Angelo Capato

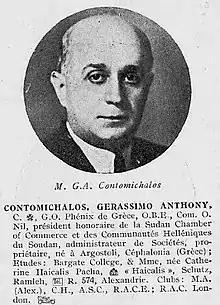
Capato's nephew Contomichalos

Thus, Capato quickly expanded his business activities beyond providing supplies to the colonial regime. In Khartoum, he became one of the ""pioneers of construction"." He got engaged in the trade with ivory from what was then Southern Sudan and Gum arabic from Kordofan. For this, he set up a network of trading posts across the country with Greek agents, who bought ivory and gum while also catering to colonial officials. One of the boats owned by Capato and used for transporting goods on the White Nile was named after his home-island Cephalonia.